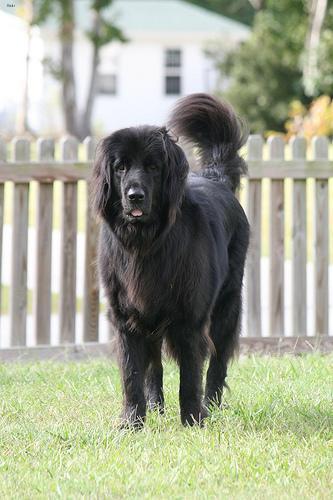
newfoundland